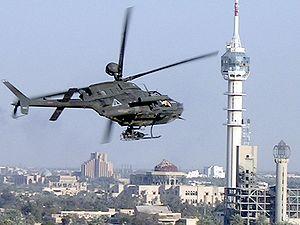
Bagdad ou Baghdad est la capitale de l’Irak et de la province de Bagdad. Elle est située au centre-Est du pays et est traversée par le Tigre. Ses habitants s'appellent les Bagdadiens.